Jules Jeanneney

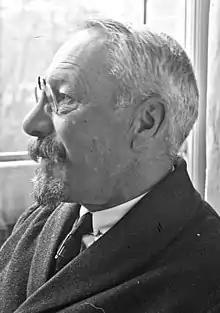
Jeanneney in 1924

Jules Jeanneney was born on 6 July 1864, in Besançon. His mother died soon after his birth, leaving his father, an auctioneer, to raise the child. Jeanneney said that he felt that his mother's death affected him greatly in later life. He studied law at the Sorbonne and practised as a lawyer.